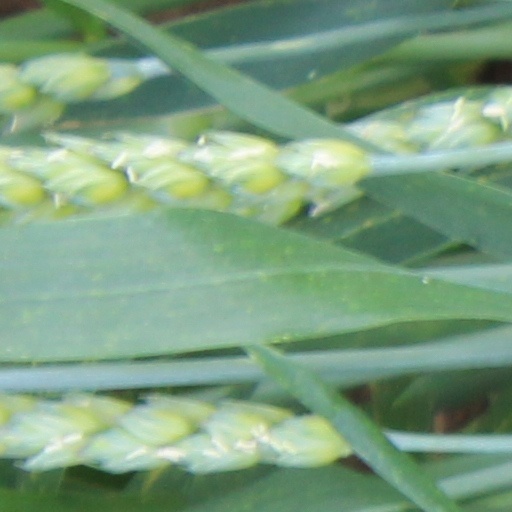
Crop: wheat